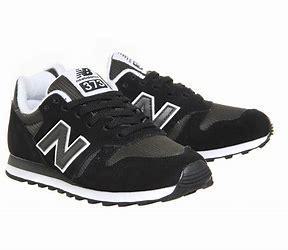
Brand: New
Model: Balance 373